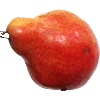
Label: Pear Red 1